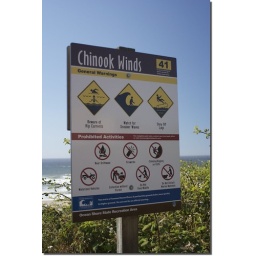
More stick figures in peril. The beach access sign at the Chinook Winds Hotel in Lincoln City, Oregon.